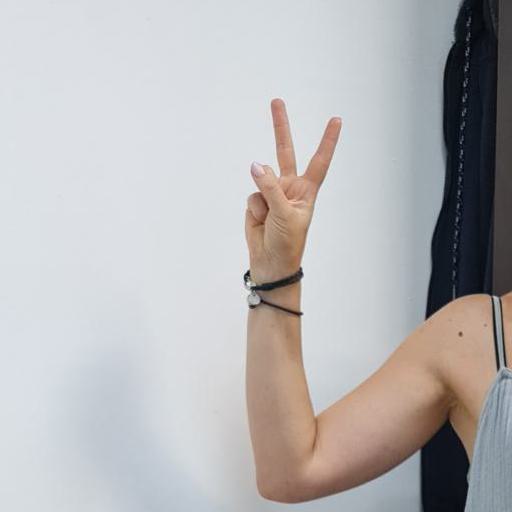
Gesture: peace